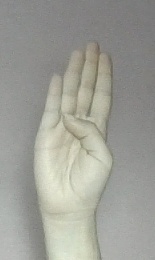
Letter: kaaf